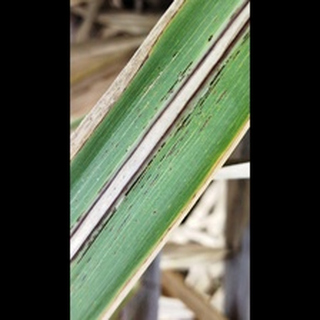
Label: sugarcane_rust